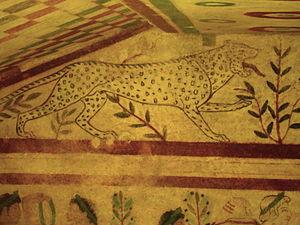
La nécropole de Monterozzi est une nécropole étrusque proche de la ville de Tarquinia, en Italie. Elle a été inscrite en 2004 sur la liste du Patrimoine mondial de l'humanité établie par l'UNESCO, avec celle de Banditaccia.